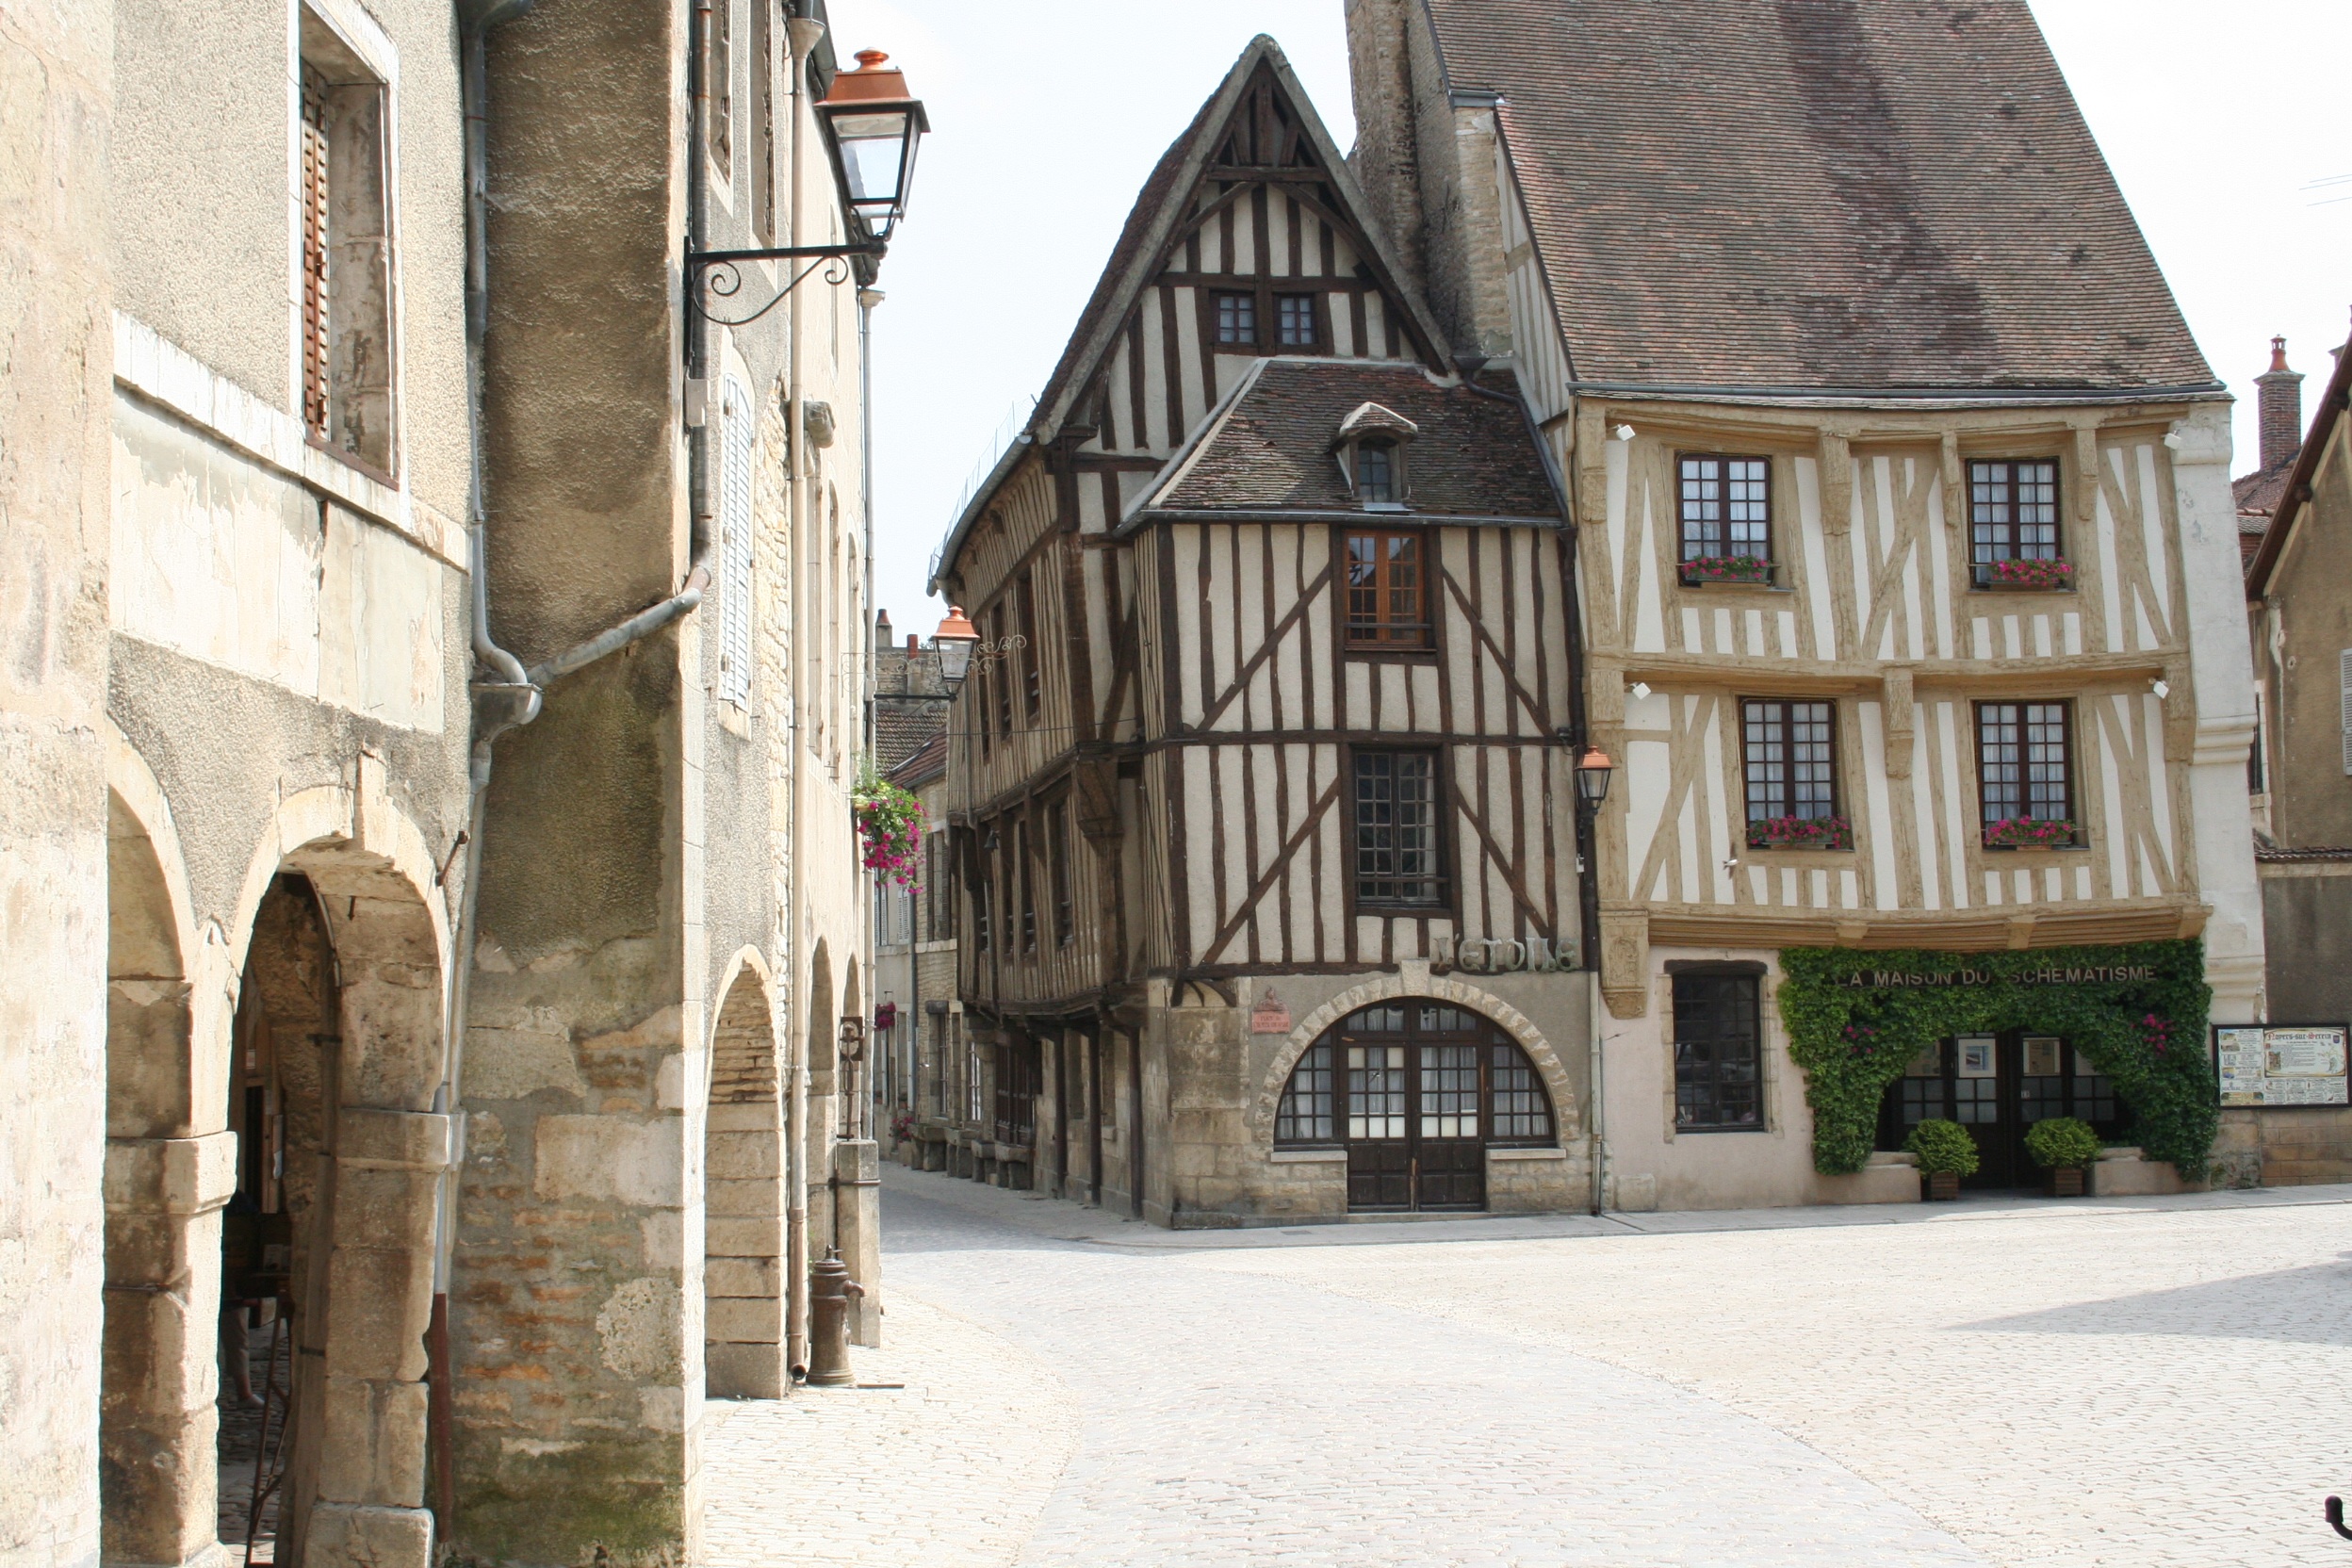
street, house, window, town, building, chateau, alley, village, arch, facade, medieval architecture, old town, history, abbey, estate, neighbourhood, tours, almshouse, troyes, corbel